Battle of Salamis

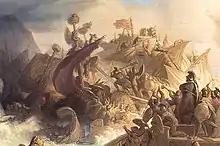
Battle of Salamis, by Wilhelm von Kaulbach (detail).

Regardless of what time they entered the straits, the Persians did not move to attack the Allies until daylight. Since they were not planning to flee after all, the Allies would have been able to spend the night preparing for battle, and after a speech by Themistocles, the marines boarded and the ships made ready to sail.